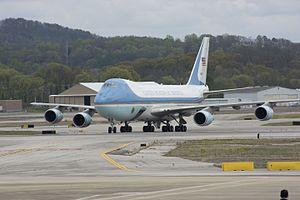
Le Boeing VC-25 est un avion militaire américain construit à deux exemplaires pour le compte de l'US Air Force. Sa fonction principale est le transport intérieur et extérieur du Président des États-Unis. Dans ce cas de figure l'avion reçoit l'indicatif radio d'Air Force One.